Thomas I. Gasson

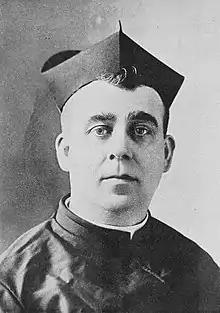
Portrait of Thomas I. Gasson

Thomas Ignatius Gasson (September 23, 1859 – February 27, 1930) was an American Catholic priest and Jesuit. Born in England, he emigrated to the United States at the age of 13, and was taken under the care of two Catholic women in Philadelphia, which led to his conversion to Catholicism soon thereafter. He entered the Society of Jesus in 1875, and studied theology at the University of Innsbruck in Austria, where he was ordained a priest. Upon his return to the United States, he became a professor at Boston College, before being named President of Boston College in 1907.